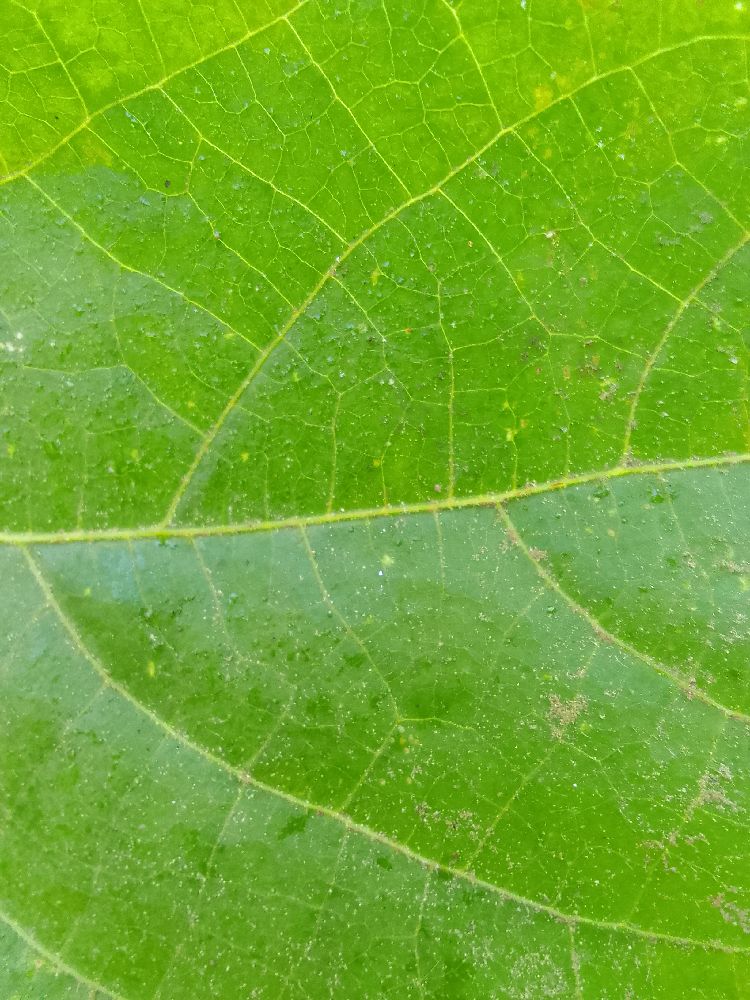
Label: healthy